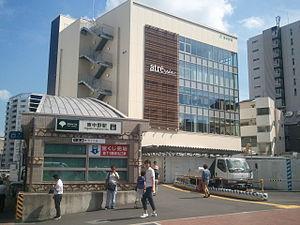
La gare de Higashi-Nakano est une gare ferroviaire de la ville de Tokyo au Japon. Elle est située dans l'arrondissement de Nakano. La gare est desservie par les lignes des compagnies JR East et Toei.